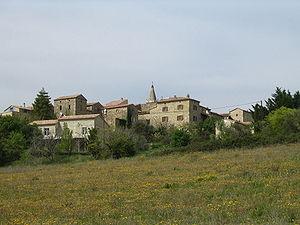
Bessas est une commune française, située dans le département de l'Ardèche en région Auvergne-Rhône-Alpes.